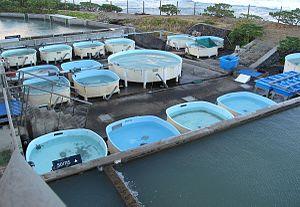
Les bacs du centre de soins à l’observatoire des tortues marines Kélonia, à la Réunion.
Kélonia est à la fois un aquarium, musée, et un centre de recherche, d’intervention et de soins consacré aux tortues marines. Il est installé en bord de mer à proximité de la ville de Saint-Leu, commune de la côte ouest de l’île de La Réunion, département d’outre-mer français de l’océan Indien.